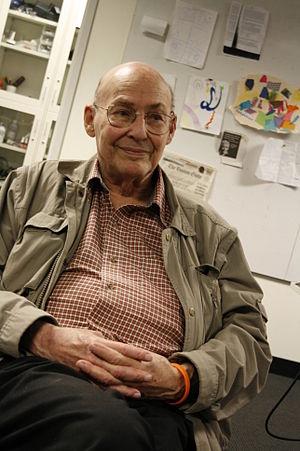
16 et 17 mai : les sondes russes Vénéra 5 et Vénéra 6 entrent dans l'atmosphère de Vénus après 5 mois de voyage, mais sont détruites avant d'avoir pu se poser.
Marvin Lee Minsky, PhD, né le 9 août 1927 à New York et mort le 24 janvier 2016 à Boston, est un scientifique américain. Il a travaillé dans le domaine des sciences cognitives et de l'intelligence artificielle. Il est également cofondateur, avec l'informaticien John McCarthy du Groupe d'intelligence artificielle du Massachusetts Institute of Technology et auteur de nombreuses publications aussi bien en intelligence artificielle qu'en philosophie comme La Société de l'esprit. Son dernier ouvrage, The Emotion Machine, non publié en français, propose de nouveaux développements sur ces théories.
L’Association for the Advancement of Artificial Intelligence est une association internationale dédiée à l'intelligence artificielle. Son but est de soutenir les travaux ayant pour but une meilleure compréhension des phénomènes d'intelligence artificielle, et leur mise en pratique, ainsi que de promouvoir ce domaine auprès du public.